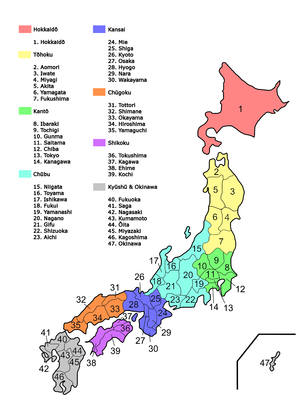
Les régions du Japon ne sont pas des divisions administratives officielles. Cependant, on y fait assez fréquemment référence : les cartes géographiques mentionnent les régions, les bulletins météo donnent habituellement les prévisions par régions, et beaucoup d'institutions ou d'entreprises intègrent le nom de leur région à leur dénomination. Depuis 1996, 180 députés sur les 480 membres de la Chambre des représentants, la chambre basse de la Diète du Japon, sont élus à la proportionnelle de liste dans le cadre de grands blocs législatifs reprenant, pour l'essentiel, le découpage des régions traditionnelles japonaises.